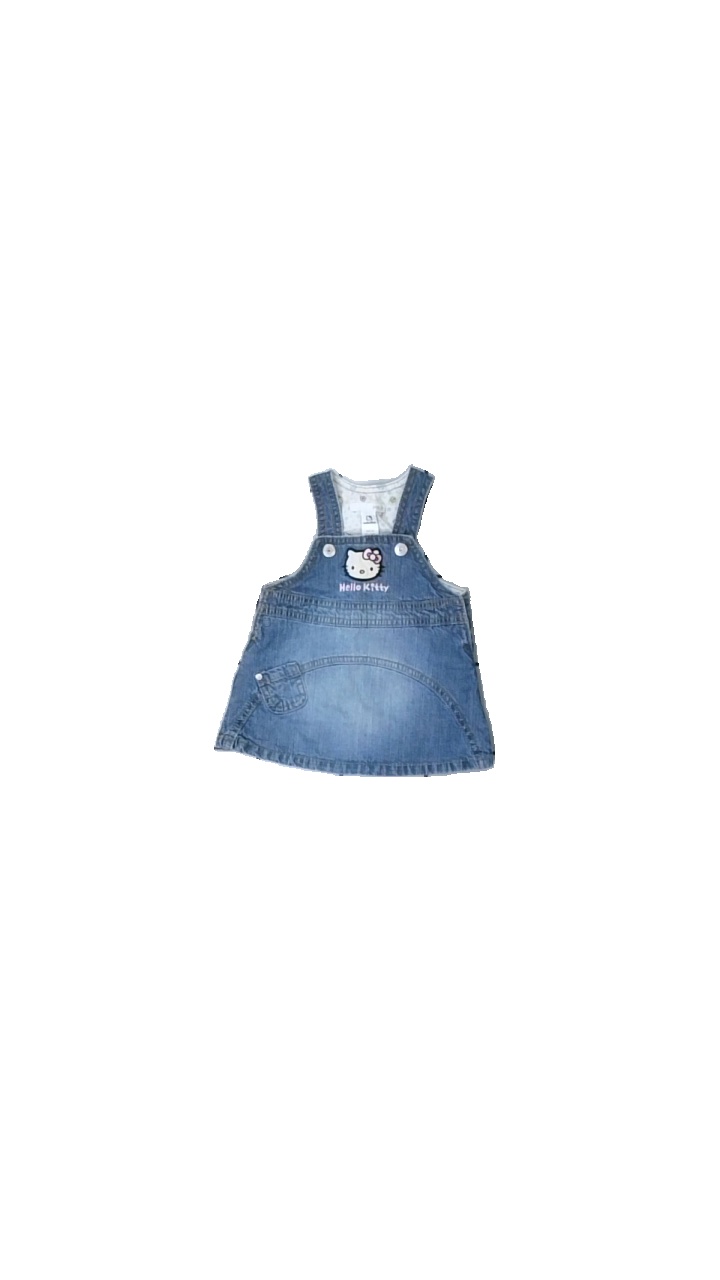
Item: Dress (Children)
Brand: H&m
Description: blå jeans klänning med hello kitty fram
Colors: Blue, White, Pink
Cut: Regular
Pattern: Other
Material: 100% cotton
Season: All
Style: Denim
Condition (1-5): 5
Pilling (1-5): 5
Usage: Reuse
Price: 50-100